Nyoka the Jungle Girl

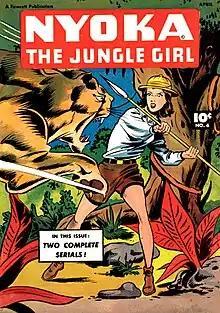
"Nyoka the Jungle Girl" #6 (Fawcett Comics, April 1946).

Nyoka the Jungle Girl is a fictional character created for the screen in the 1941 serial "Jungle Girl". After the initial serial and a sequel, Nyoka has appeared in comic books published by Fawcett, Charlton, and AC Comics.